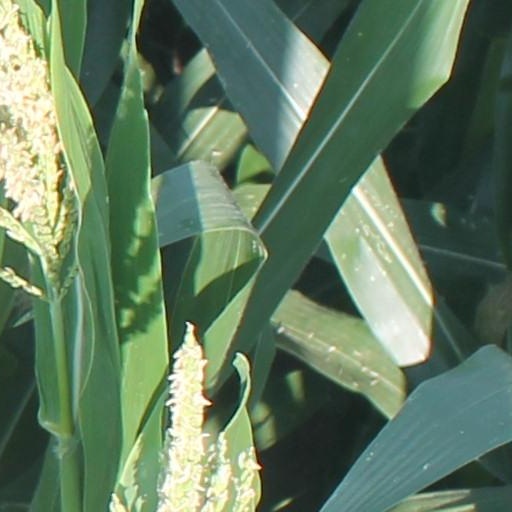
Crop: maize; corn